Norman J. Gould

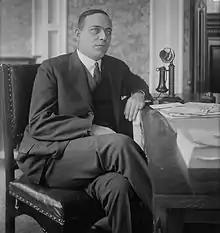

Norman Judd Gould (March 15, 1877 – August 20, 1964) was a Republican member of the United States House of Representatives from New York.